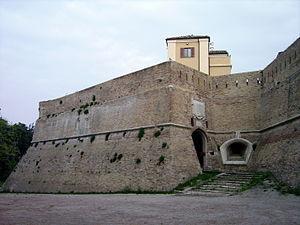
Ancône est une ville d'environ 101 100 habitants, capitale des Marches et chef-lieu de la province d'Ancône en Italie.